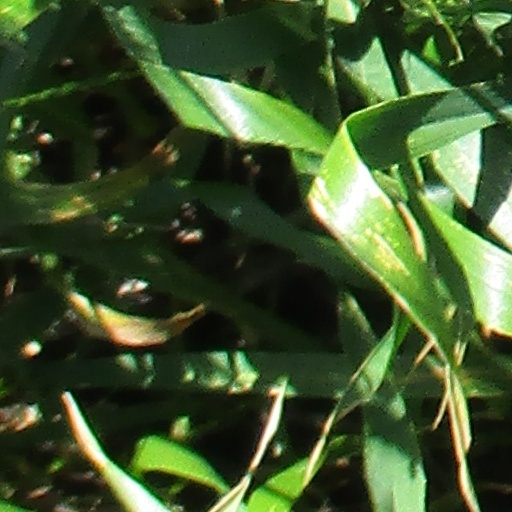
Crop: wheat